La Bala (YouTuber)

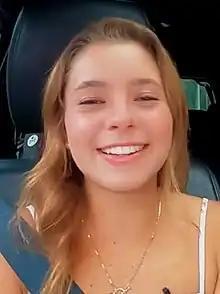
La Bala in 2021

Isabella de La Torre Echenique (Mexico City, Mexico; 19 July 2004) better known as "Bala" is a Mexican singer. She started as a YouTuber when she was 11 years old, when she had the idea to shoot a video and her parents gave her support. On her channel, she mainly did sketches and parodies, although in the following years she began to do vlogs, musical parodies, challenges, jesting, etc. In 2019 she was chosen as a Nickelodeon ambassador in Latin America, and appeared in the Club 57 series. She has collaborated with other YouTubers such as Luisito Comunica, Berth Oh!, La Diversión de Martina among others. and amassed over four million subscribers on YouTube.